WBEA

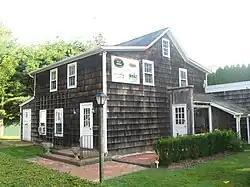
Amagansett studios

WBEA first signed on the air July 3, 1985, as WBAZ. The station was founded by broadcasting consultant Joe Sullivan, Jr. doing business as Peconic Bay Broadcasting Company.